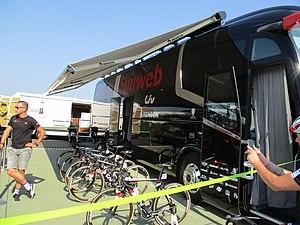
La saison 2017 de l'équipe cycliste féminine Sunweb est la septième de la formation. L'effectif se renforce significativement en 2017 avec les arrivées d'Ellen van Dijk, Lucinda Brand, Coryn Rivera, Liane Lippert et Juliette Labous. Au niveau des départs, Riejanne Markus, Sara Mustonen, Kyara Stijns et Carlee Taylor quittent l'équipe.